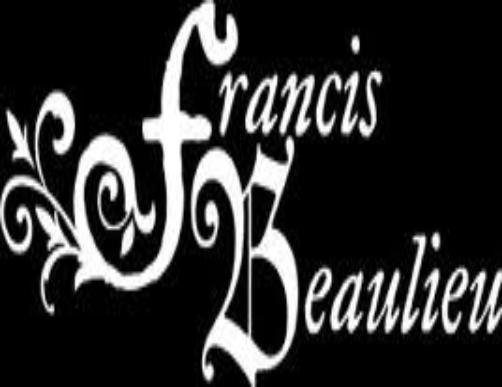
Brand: Beaulieu
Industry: Food